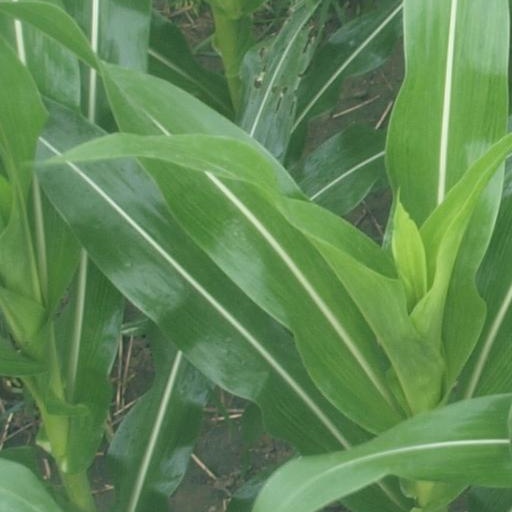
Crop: maize; corn